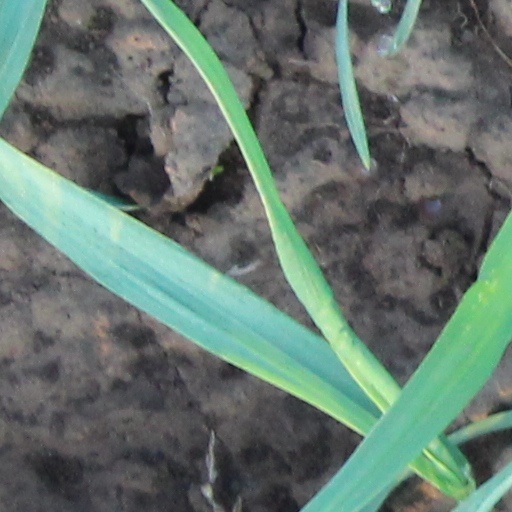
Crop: wheat